Somnath temple

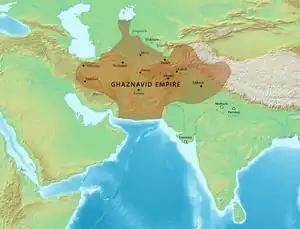
Mahmud of Ghazni, the Turkic Muslim ruler of the Ghaznavid Empire, raided India as far as Somnath, Mathura and Kannauj in Gurjara-Pratihara territory.

In 1026, during the reign of Bhima I, the Turkic Muslim ruler Mahmud of Ghazni raided and plundered the Somnath temple, breaking its "jyotirlinga". He took away a booty of 20 million dinars. According to Romila Thapar, relying on a 1038 inscription of a Kadamba king of Goa, the condition of Somnath temple in 1026 after Ghazni's is unclear because the inscription is "puzzlingly silent" about Ghazni's raid or temple's condition. This inscription, states Thapar, could suggest that instead of destruction it may have been a desecration because the temple seems to have been repaired quickly within twelve years and was an active pilgrimage site by 1038.